Southwest Territory

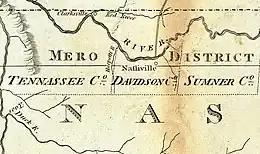
The Mero District, as it appeared on Bradley's 1796 postal map

The Washington District initially included lands north of the French Broad River and northeast of the confluence of the Clinch and Tennessee rivers (near modern Kingston). The 1791 Treaty of Holston pushed the boundary south of the French Broad and southeast to the divide between Little River and the Little Tennessee River (in what is now southern Blount County). The Washington District originally included Washington, Sullivan, Greene and Hawkins counties. Knox and Jefferson were created by Governor Blount in 1792. In 1793, Blount organized these two new counties into a separate district, called the "Hamilton District". Blount and Sevier counties would be added to this new district during territorial administration.